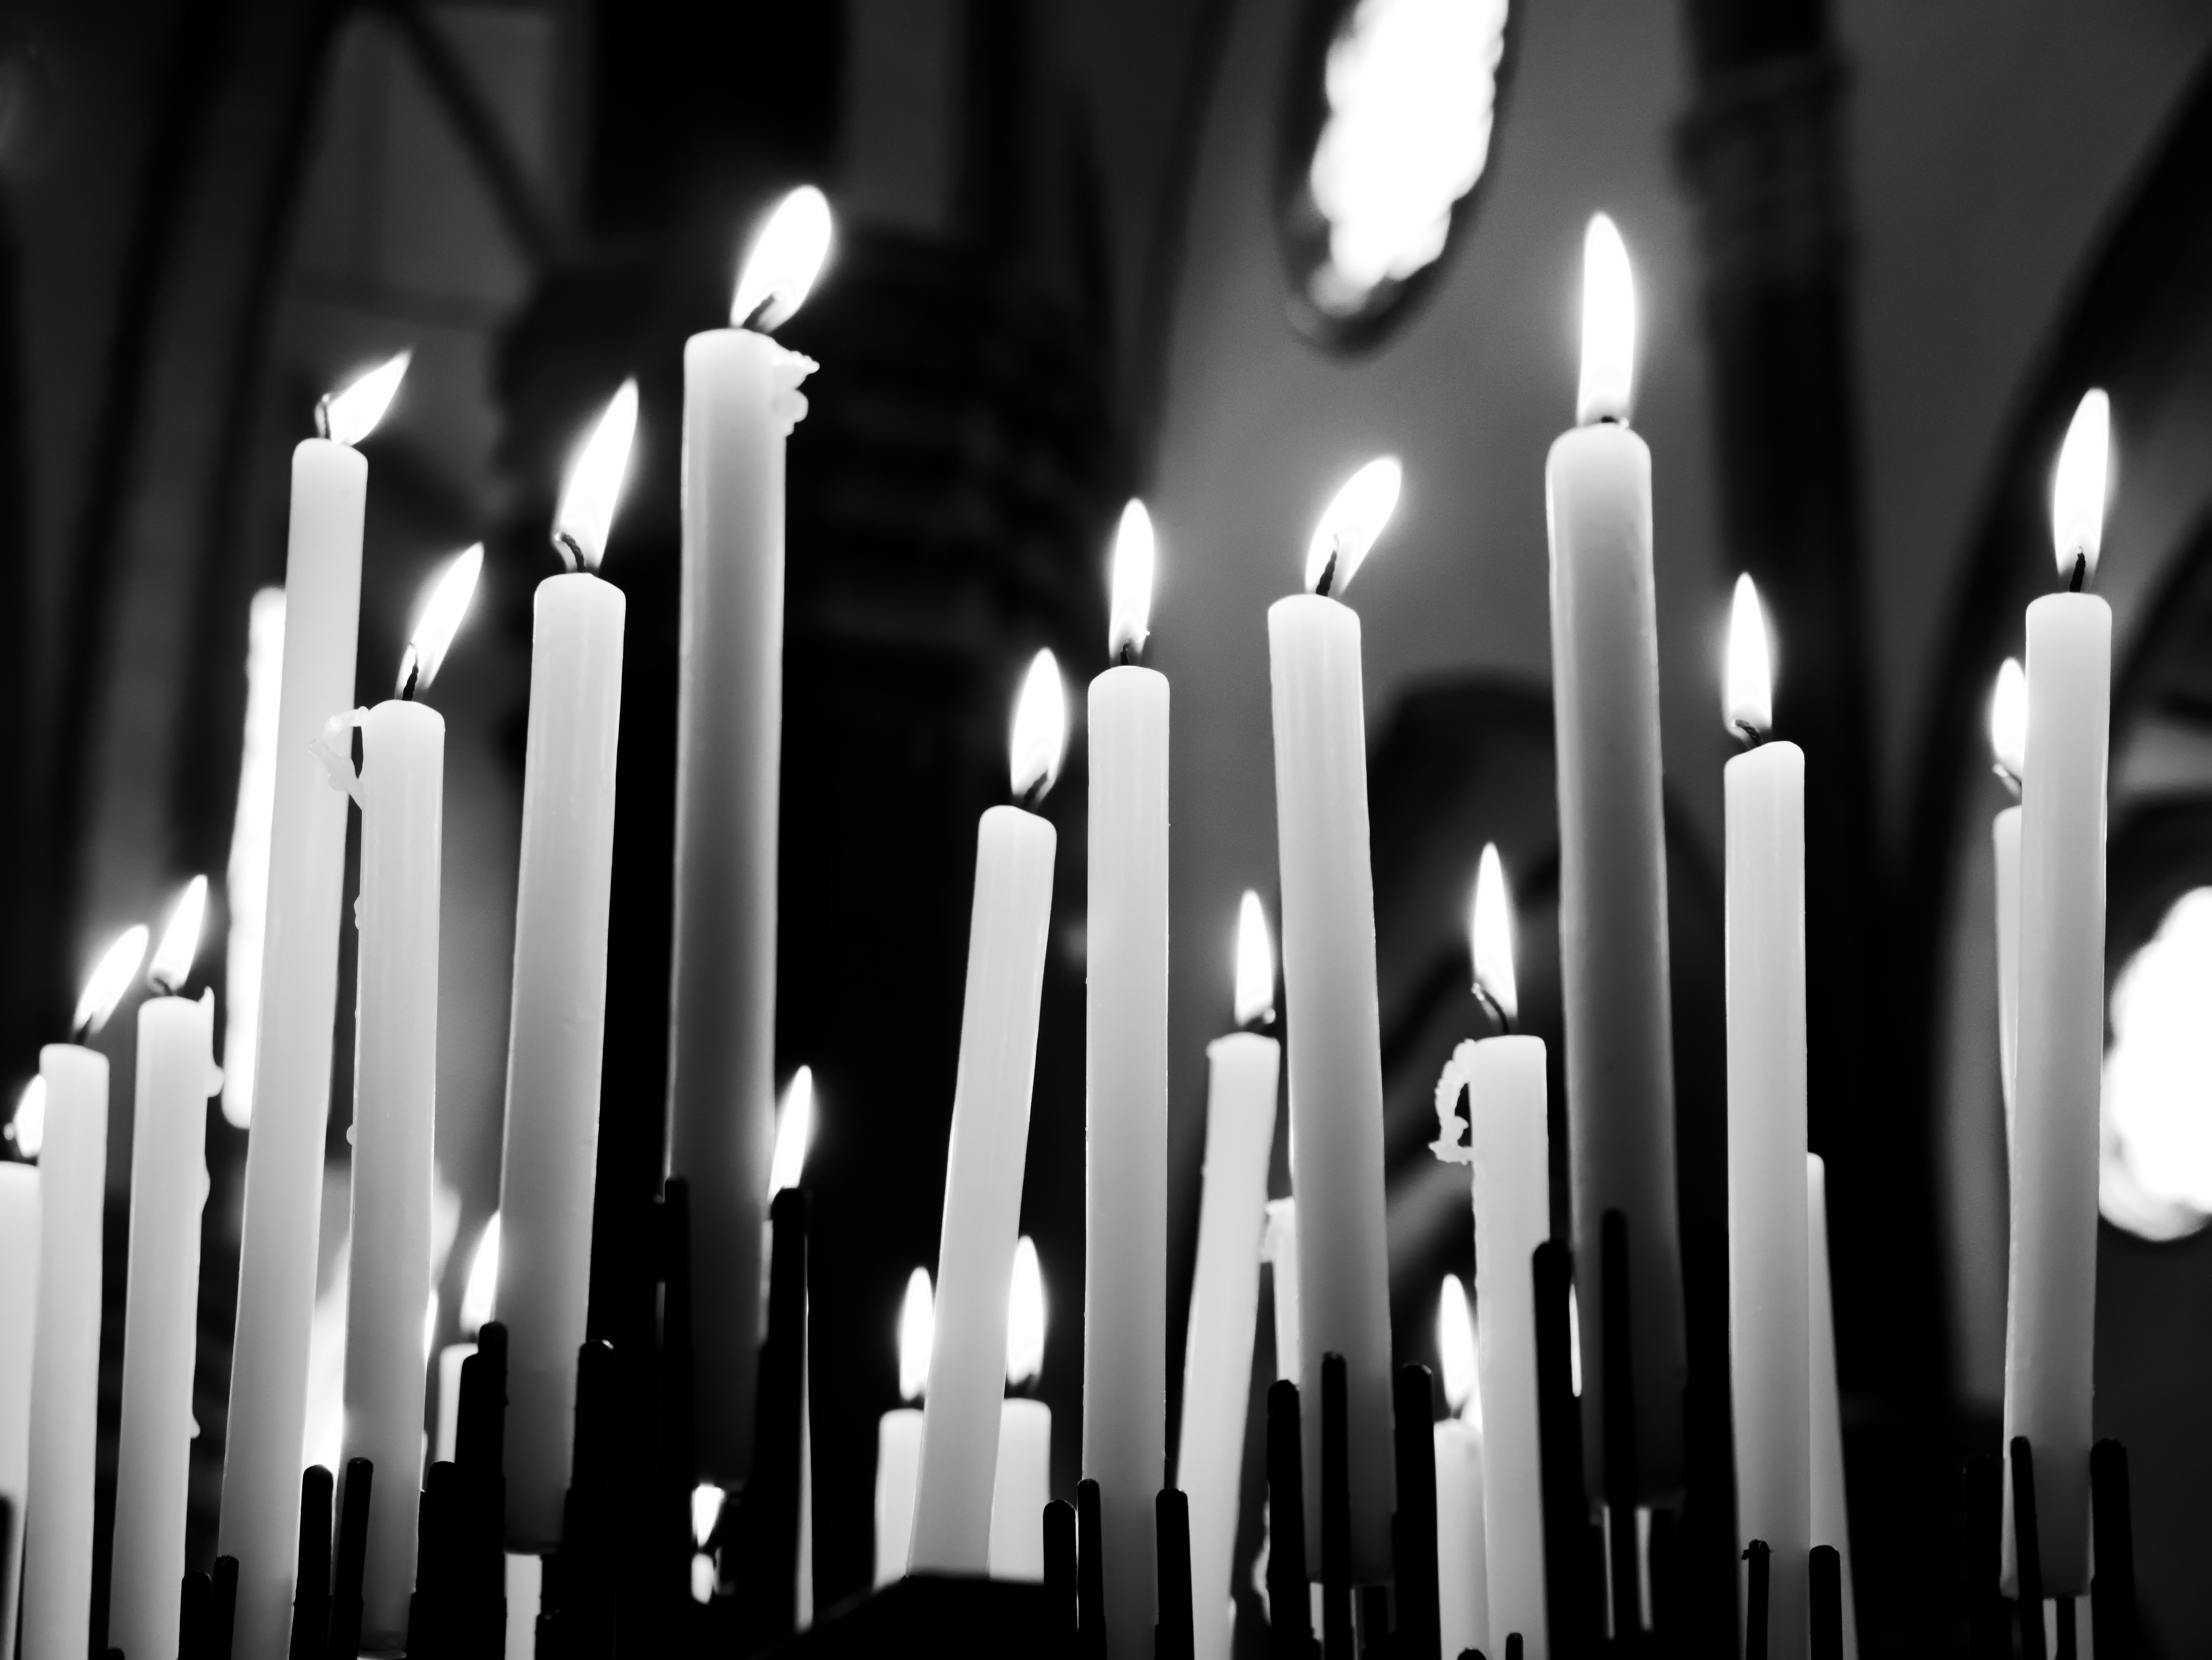
light, black and white, white, darkness, black, monochrome, lighting, candles, symmetry, prayers, monochrome photography